Sandy Creek, South Australia

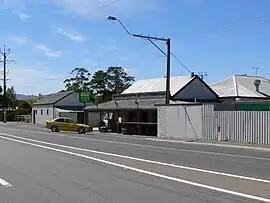
Sandy Creek Hotel

Sandy Creek is a town in South Australia. The town is situated approximately 6 kilometres east of Gawler and is the last town passed through before reaching Barossa Valley at Lyndoch.